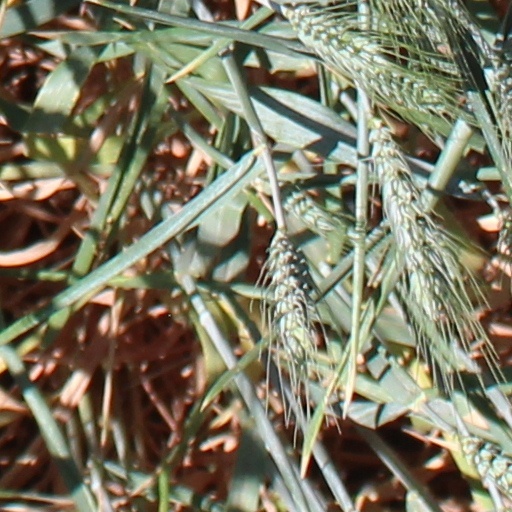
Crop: wheat